City Gallery Wellington

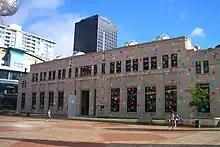
City Gallery covered in dots during the Yayoi Kusama exhibition.

The first Director was Seddon Bennington, who went on to be the second Chief Executive of Te Papa. He was followed in 1982 by Ann Philbin who described the challenge of the Gallery's cramped quarters on Victoria Street, "When you work from a gallery that is not beautiful or grand—that does not even have a fridge or public toilets for functions—you have to sell your ideas." Philbin was followed by John Leuthart in1985 who appointed the Gallery's first curator Gregory Burke two years later. Paula Savage became Director in 1990 and oversaw the Gallery's move to the current location and its rebranding as City Gallery. The rebranding cemented a long-term relationship with the advertising agency Saatchi & Saatchi resulting in a number of award-winning ads. In 2009 Savage was responsible for one of the Gallery's most popular exhibitions: "Yayoi Kusama: Mirrored Years" with an attendance of 88,155. The same year she appointed City Gallery Wellington's first Curator of Māori and Pacific Art Reuben Friend. Elizabeth Caldwell followed Savage who left the Gallery in 2011 after twenty-two years as its director.